Ted Williams

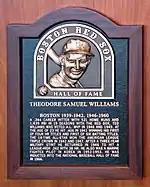
Williams with the Boston Red Sox in 1958

Theodore Samuel Williams (August 30, 1918 – July 5, 2002) was an American professional baseball player and manager. He played his entire 19-year Major League Baseball (MLB) career, primarily as a left fielder, for the Boston Red Sox from 1939 to 1960; his career was interrupted by military service during World War II and the Korean War. Nicknamed "Teddy Ballgame", "the Kid", "the Splendid Splinter", and "the Thumper", Williams is widely regarded as one of the greatest hitters in baseball history in addition to being the last player to hit over .400 in an MLB season.